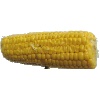
Label: corn